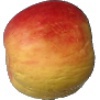
Label: Apple Red Yellow 1